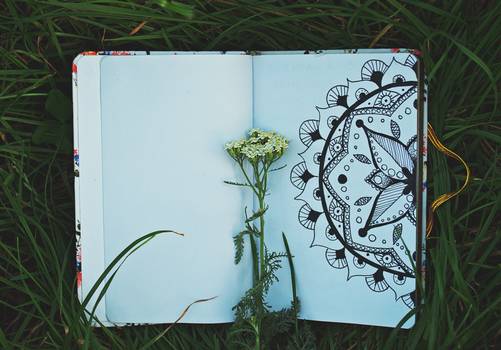
Label: No Watermark